Jennifer Keesmaat

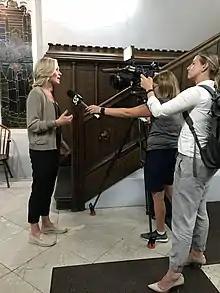
Keesmaat gives an interview with CP24 in the Metropolitan United Church.

On July 27, 2018, Keesmaat announced her intention to run for Mayor of Toronto in the 2018 municipal elections, focusing much of her campaign on key priorities including transit, traffic, housing affordability, and road safety. In reaction to Premier Doug Ford's plan to cut Toronto City Council by half, Keesmaat tweeted that Toronto should secede from Ontario and become Canada's eleventh province. Veteran Canadian political strategist, Brian Topp, served as Keesmaat's campaign manager. A number of prominent local and international figures and organizations endorsed Keesmaat for mayor, including Olivia Chow, a former city councillor and Member of Parliament, Toronto city councillors Kristyn Wong-Tam, Joe Cressy, Mike Layton, and Josh Matlow, noted urbanists including former Vancouver Chief Planner Brent Toderian and renowned urban planner Gil Peñalosa, and the Elementary Teachers of Toronto (ETT), which represents 11,000 teachers in Toronto’s public elementary schools. On October 22, 2018, Keesmaat lost the mayoral election to incumbent mayor John Tory.